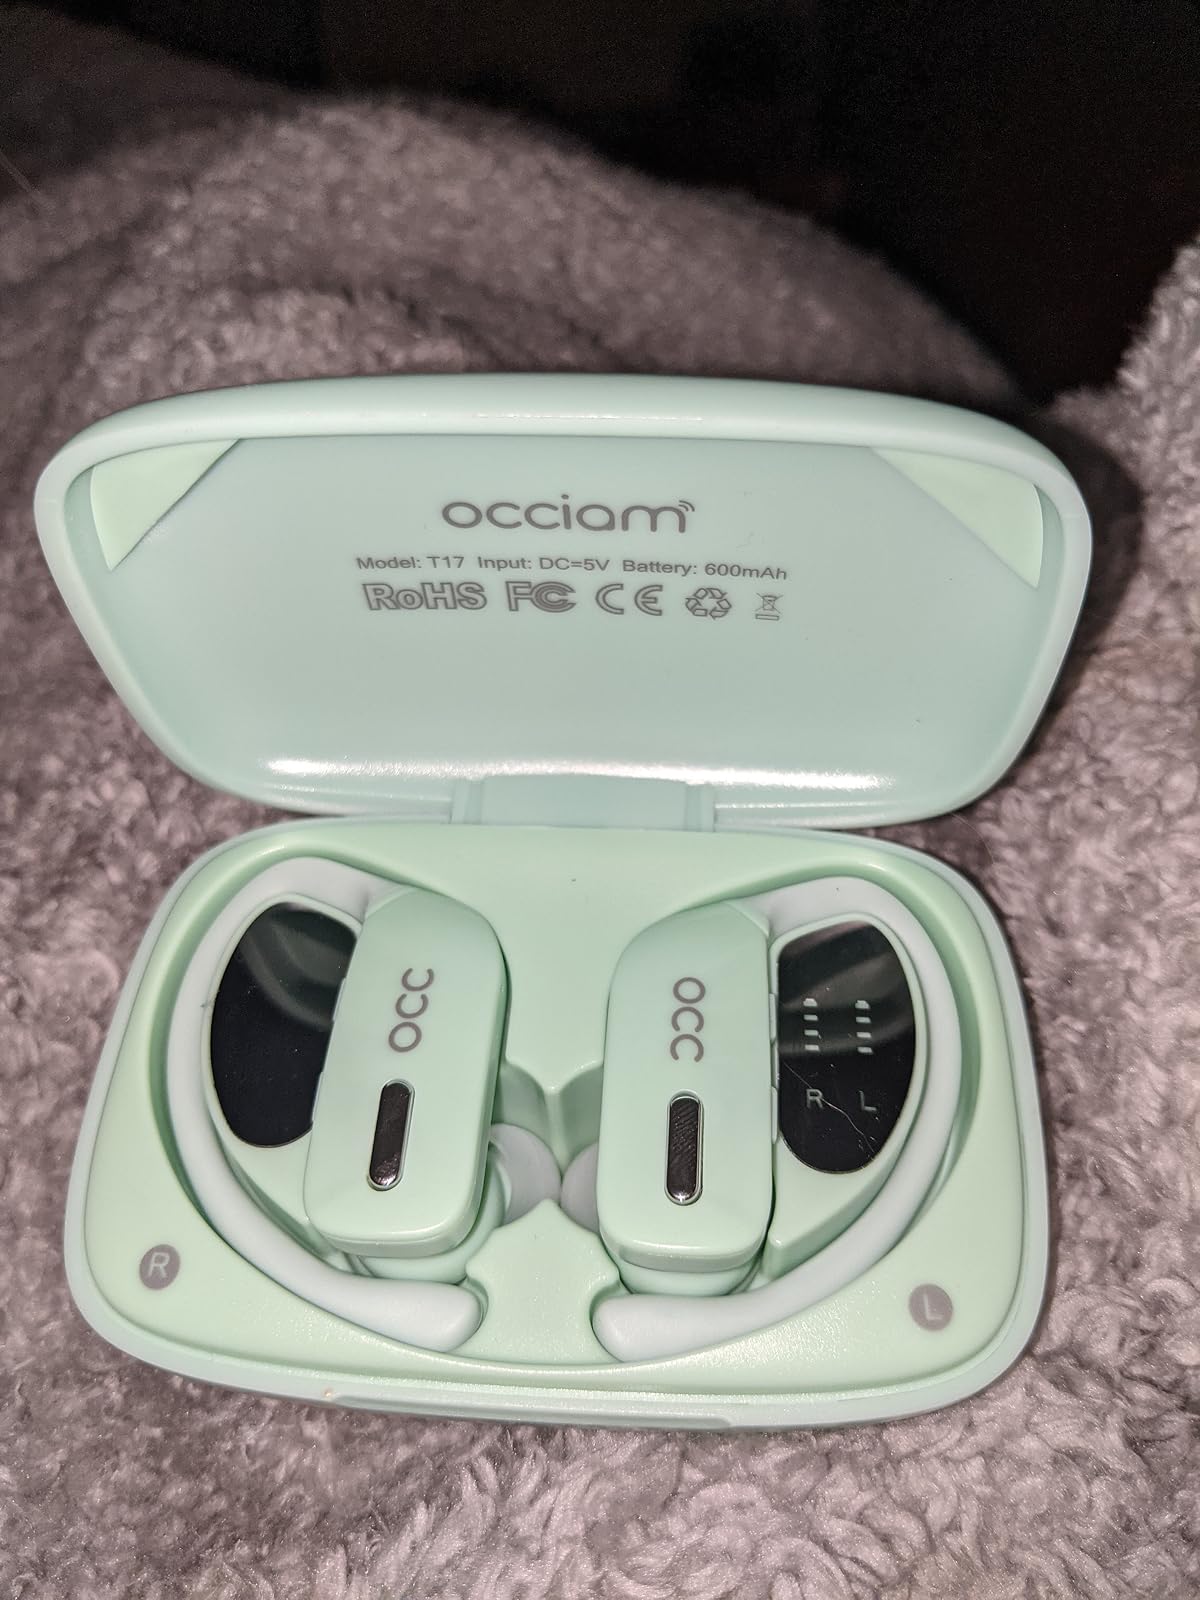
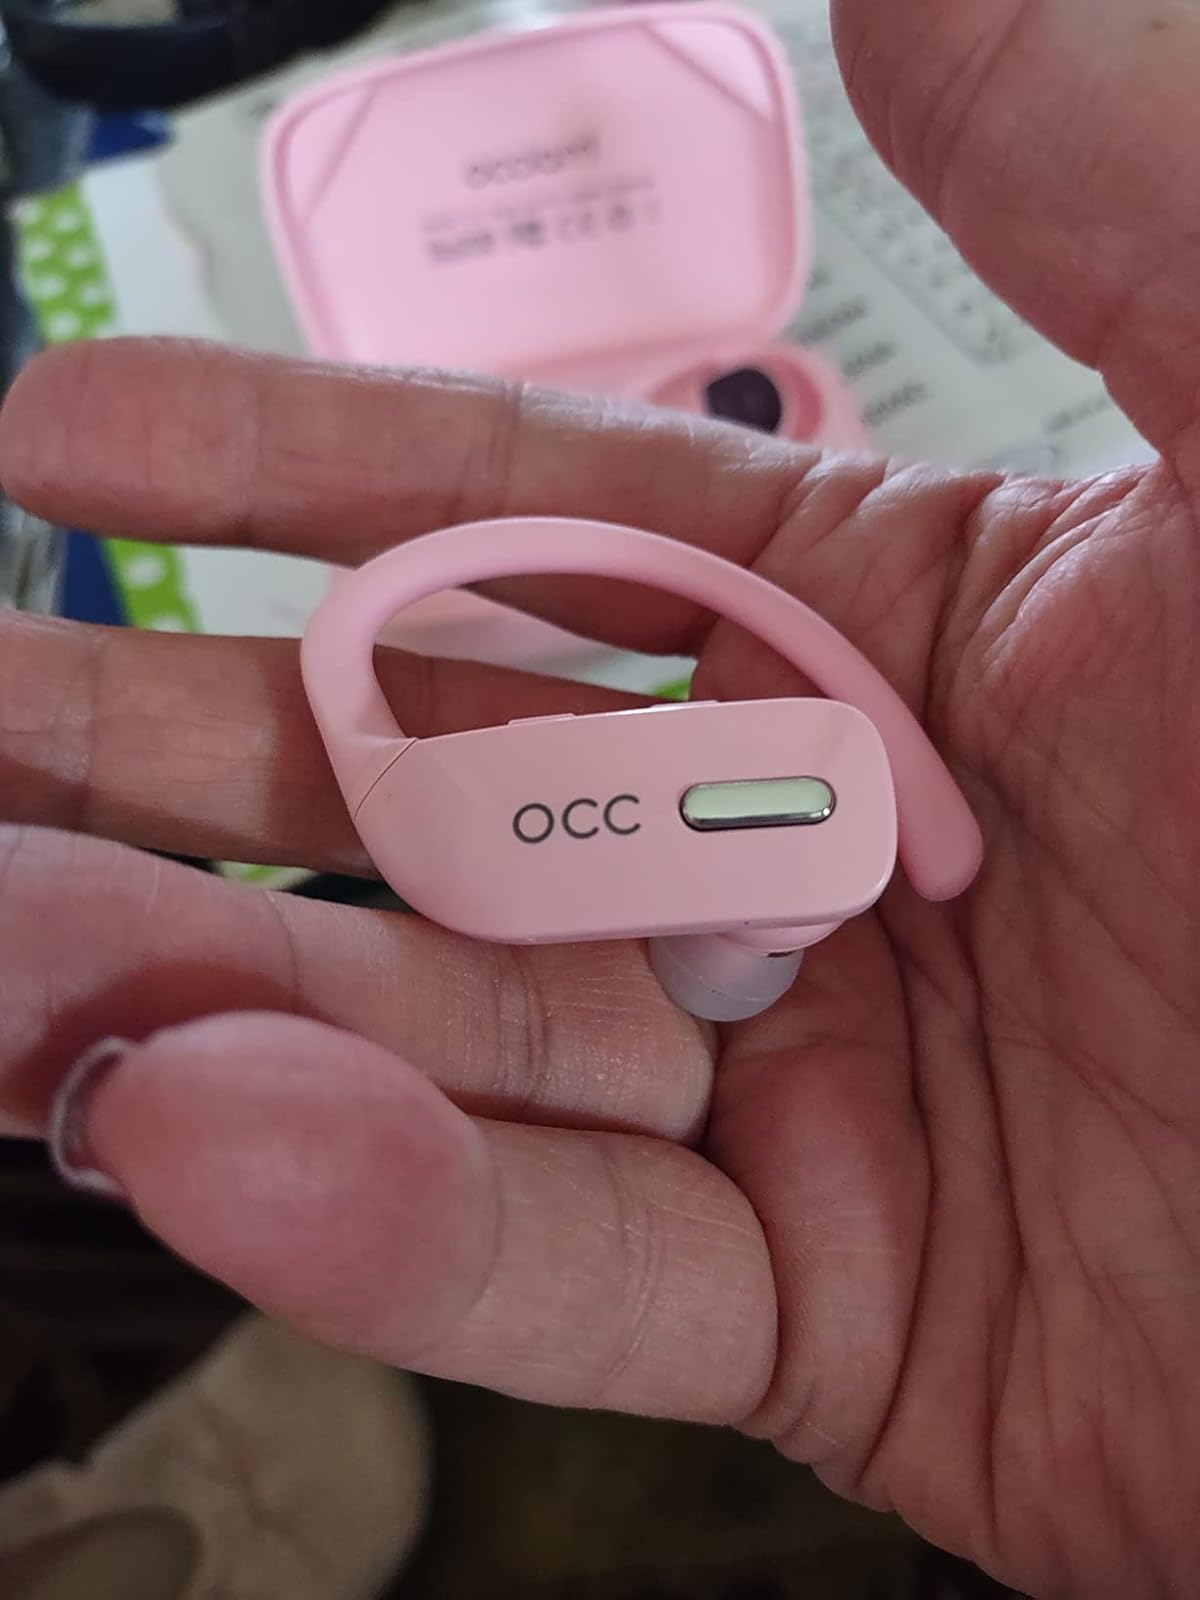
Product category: earbuds
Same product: no